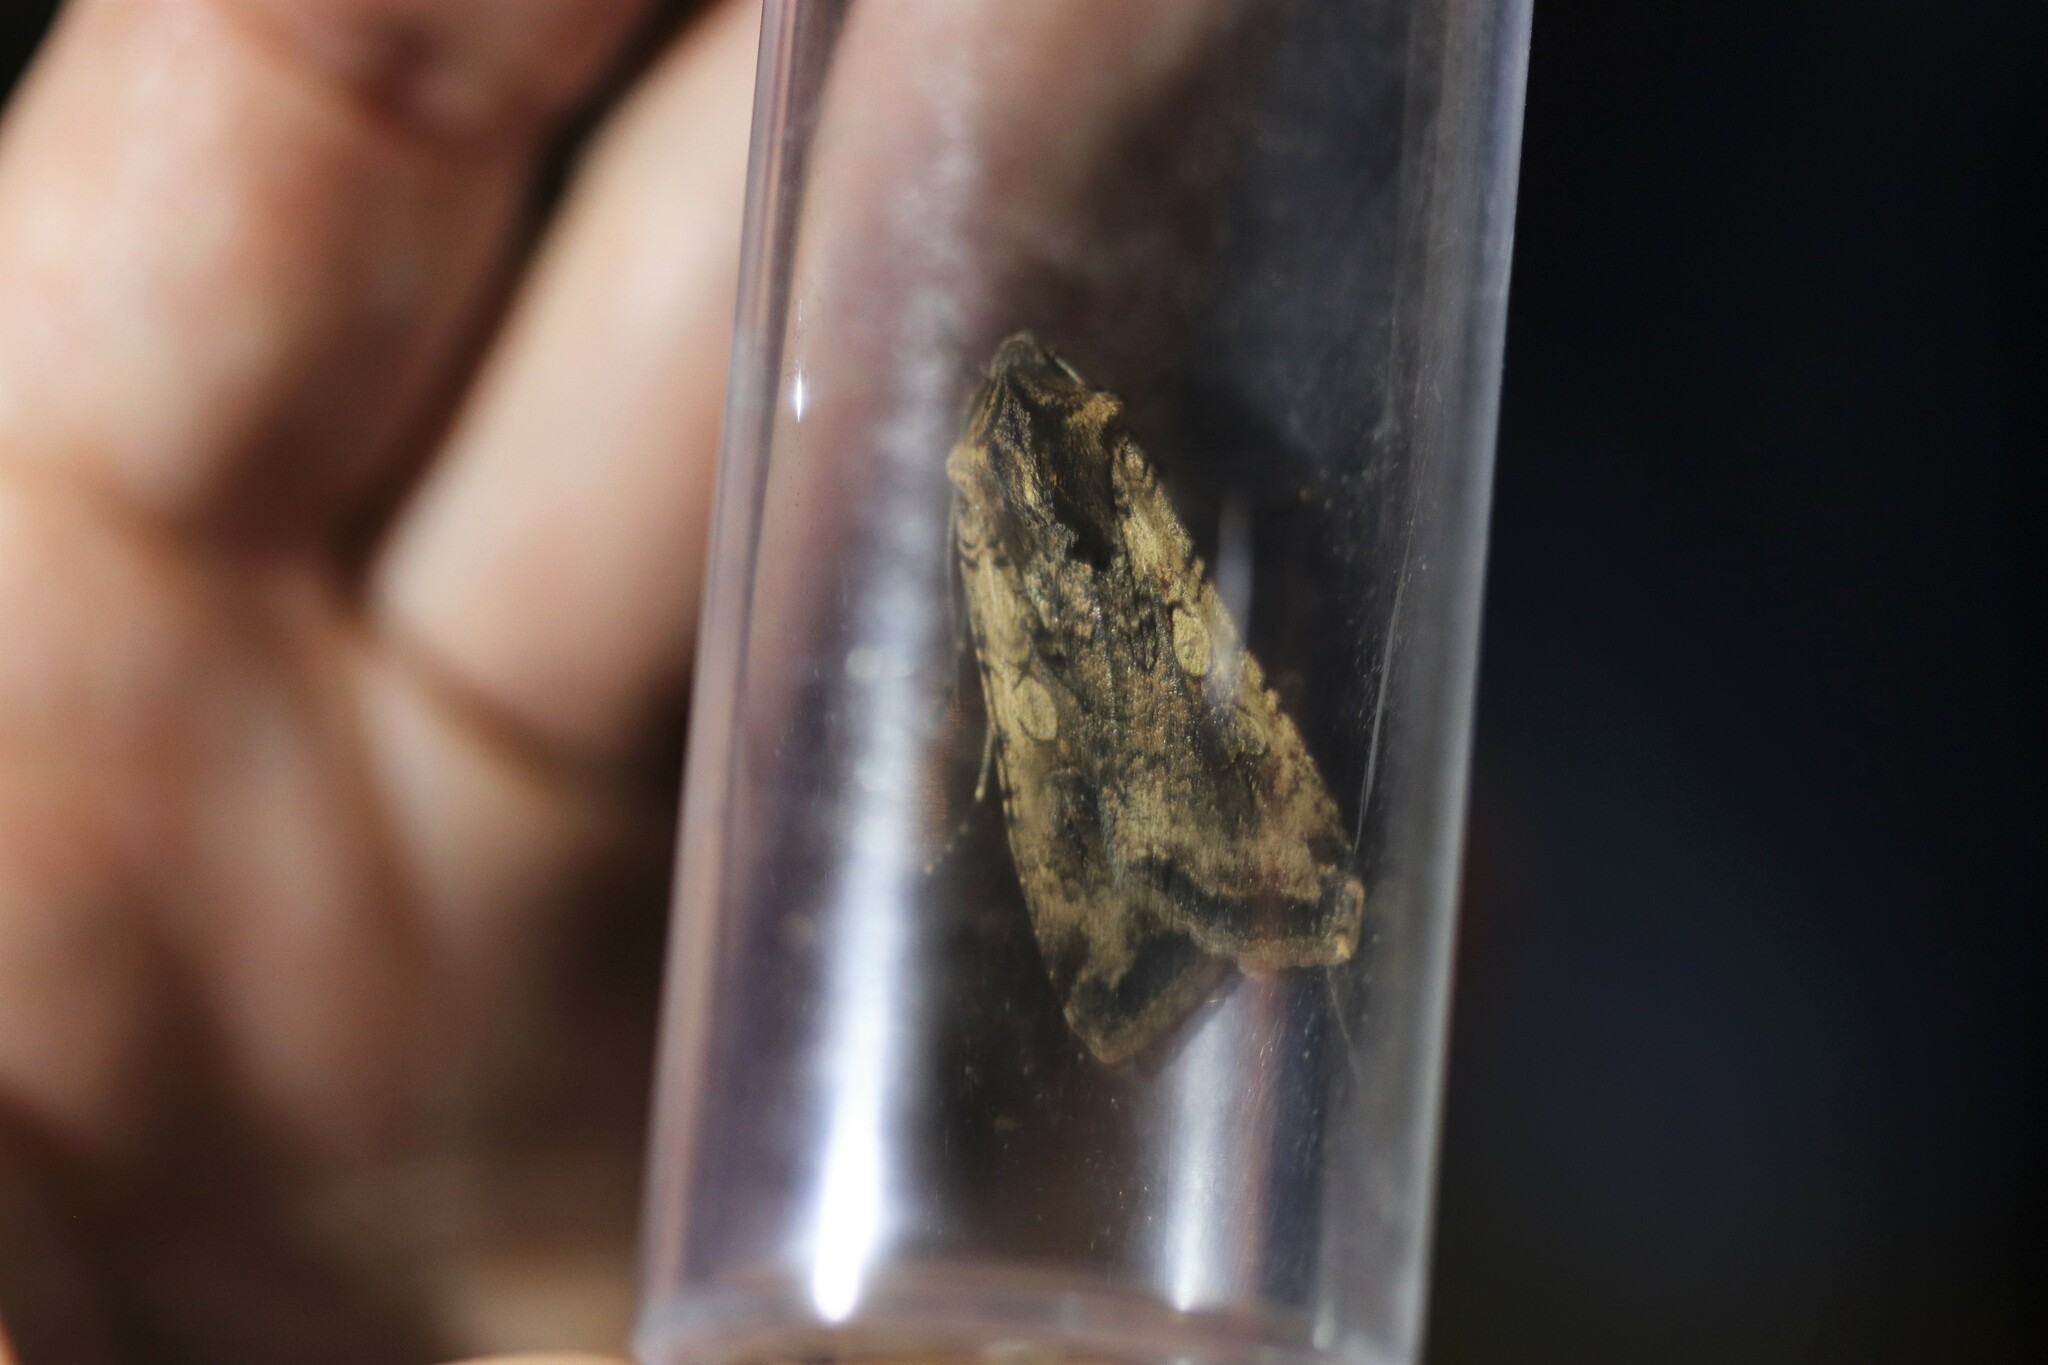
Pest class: cutworms